Tulu language

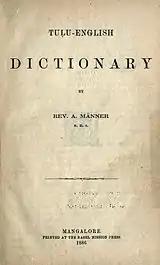
The front cover of the Tulu dictionary published by Männer in 1886.

Tulu as a language continues to thrive in coastal Karnataka and Kasaragod in Kerala. Karnataka Tulu Sahitya Academy, an institute established by the state government of Karnataka in 1994, has introduced Tulu as a language in schools around coastal Karnataka, including Alva's High School, Moodbidri; Dattanjaneya High School, Odiyoor; Ramakunjeshwara English-medium High School, Ramakunja; and Vani Composite Pre-University College, Belthangady. Initially started in 16 schools, the language is now taught in over 33 schools, of which 30 are in Dakshina Kannada district. More than 1500 students have opted to study this language.